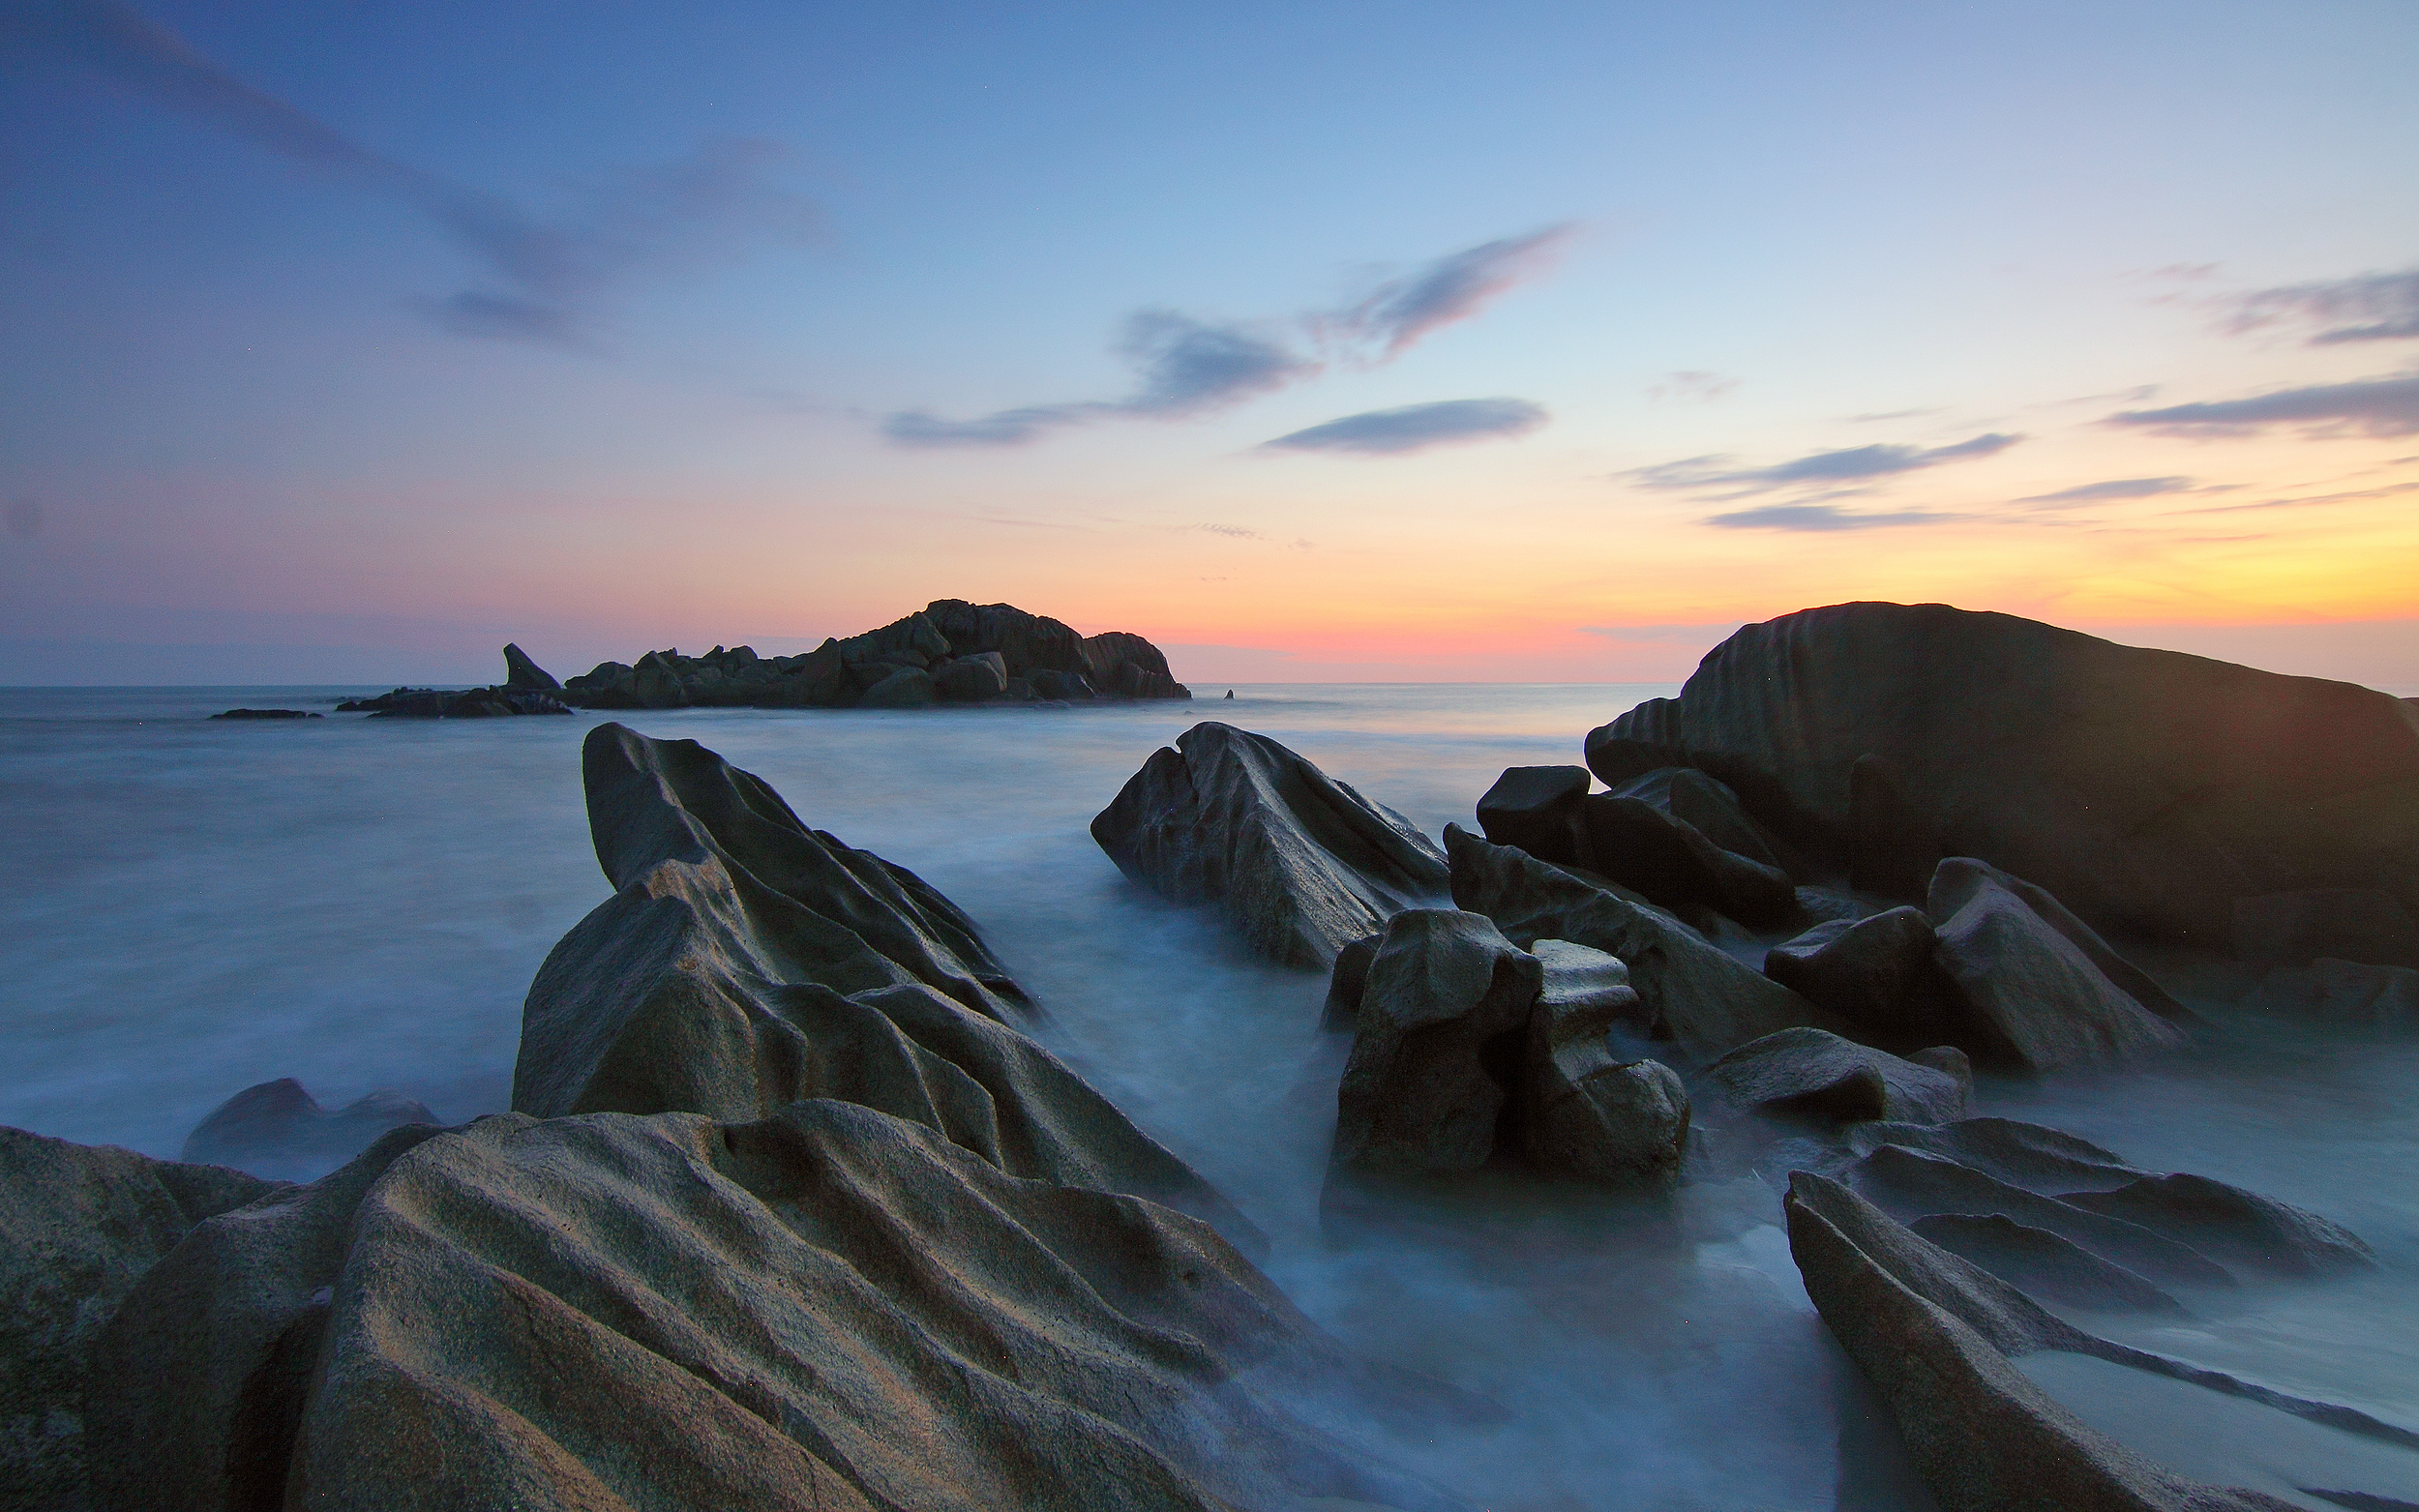
beach, sea, coast, water, nature, sand, rock, ocean, horizon, cloud, sky, sunrise, sunset, sunlight, morning, shore, wave, dawn, dusk, evening, reflection, seascape, terrain, material, body of water, rocks, outdoors, cape, atmospheric phenomenon, wind wave, public domain images